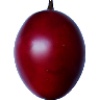
Label: tamarillo